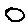
Label: 0